Dhund (1973 film)

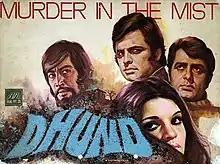

Dhund is a 1973 Hindi thriller movie produced and directed by B. R. Chopra. It stars Sanjay Khan, Zeenat Aman, Danny Denzongpa, Deven Verma, Madan Puri, Navin Nischol and Ashok Kumar. The music is by Ravi.